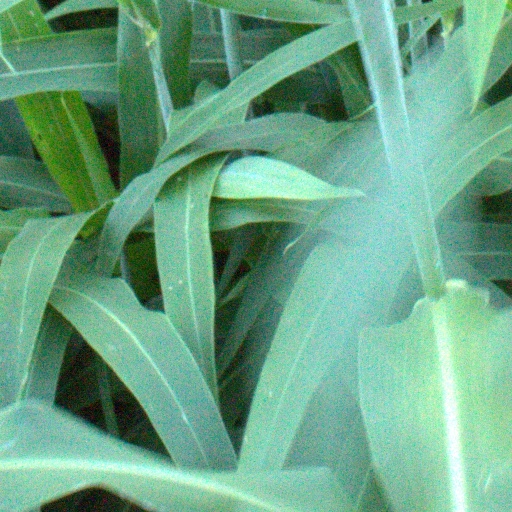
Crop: sorghum